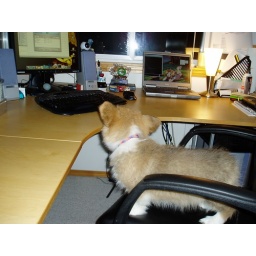
I'm getting bigger. Now I can see up onto mommy's desk when I'm sitting in her chair!